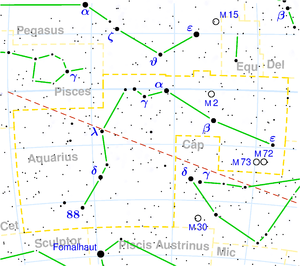
Vandmanden (stjernebillede)
Stjernebilledet Vandmanden (Aquarius).
Vandmanden er et stjernebillede, som er fuldt synligt fra 65°N til 86°S.